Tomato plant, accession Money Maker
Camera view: bottom (45 deg); turntable rotation: 150 degrees
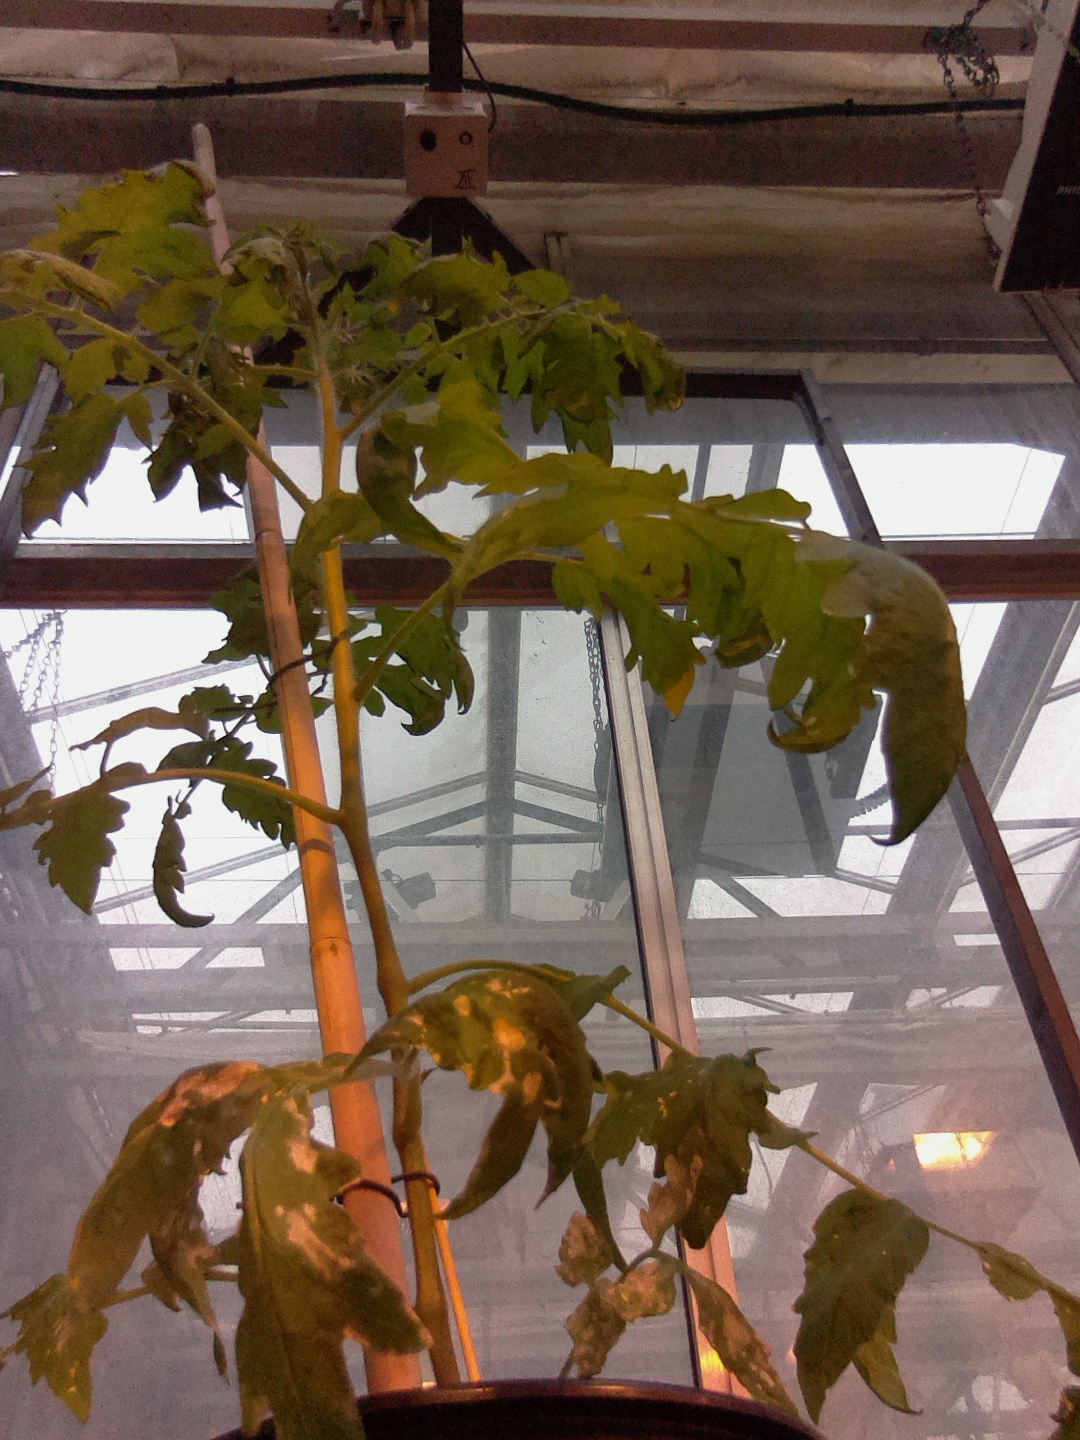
BBCH growth stage 53: 3 inflorescences visible